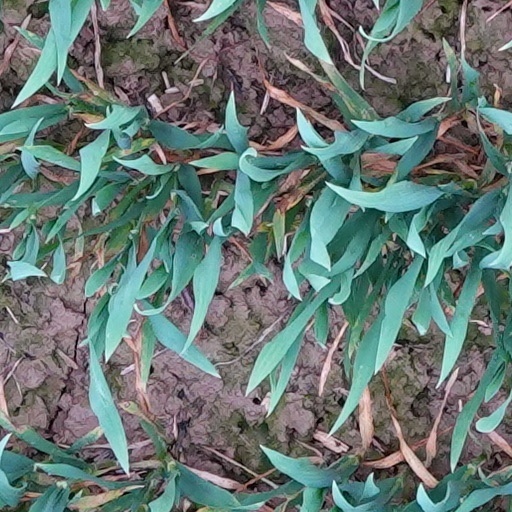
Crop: wheat